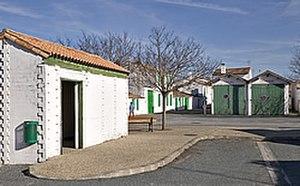
Les Portes-en-Ré est une commune du sud-ouest de la France, située sur l'île de Ré, dans le département de la Charente-Maritime. Ses habitants sont appelés les Portingalais et les Portingalaises.